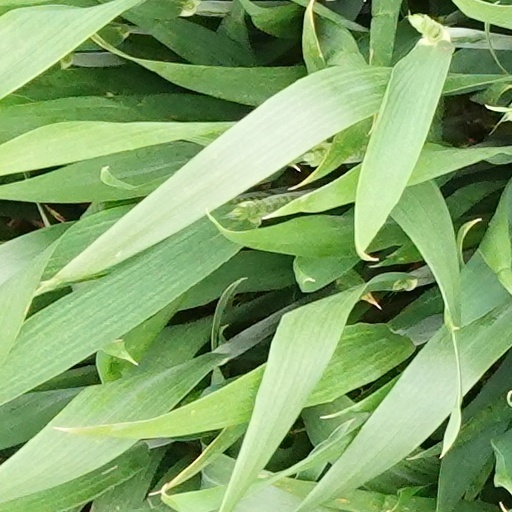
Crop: wheat